Congressional Baseball Game

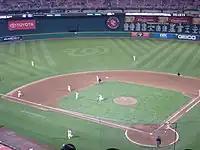
Robert F. Kennedy Memorial Stadium

While the modern Congressional Baseball Game comprises both House and Senate Members, this was not always the case. From 1909 to 1949, House Members exclusively filled the rosters—although there appears to have been no prohibition against Senators. Bicameral baseball was inaugurated in 1950, when Senator Harry P. Cain of Washington joined the Republican team and Senator-elect George Smathers of Florida, a former Representative, joined the Democratic team.